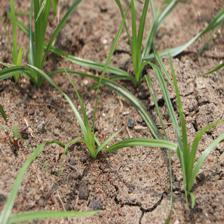
Label: Grass